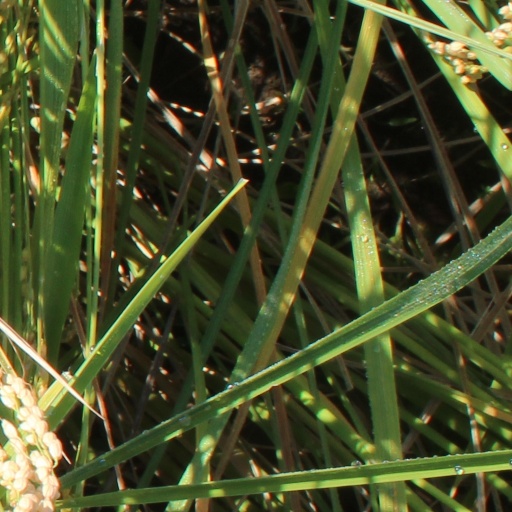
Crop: rice